Pokémon: Advanced

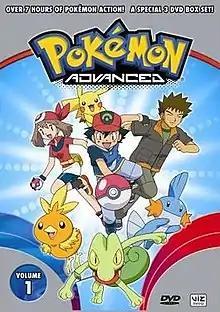
English front cover of the "Pokémon: Advanced" DVD collection box

Pokémon: Advanced is the sixth season of "Pokémon" and the first season of Pokémon the Series: Ruby and Sapphire, known in Japan as . It originally aired in Japan from November 21, 2002, to August 28, 2003, on TV Tokyo, and in the United States from November 1, 2003, to September 4, 2004, on Kids' WB/The WB.